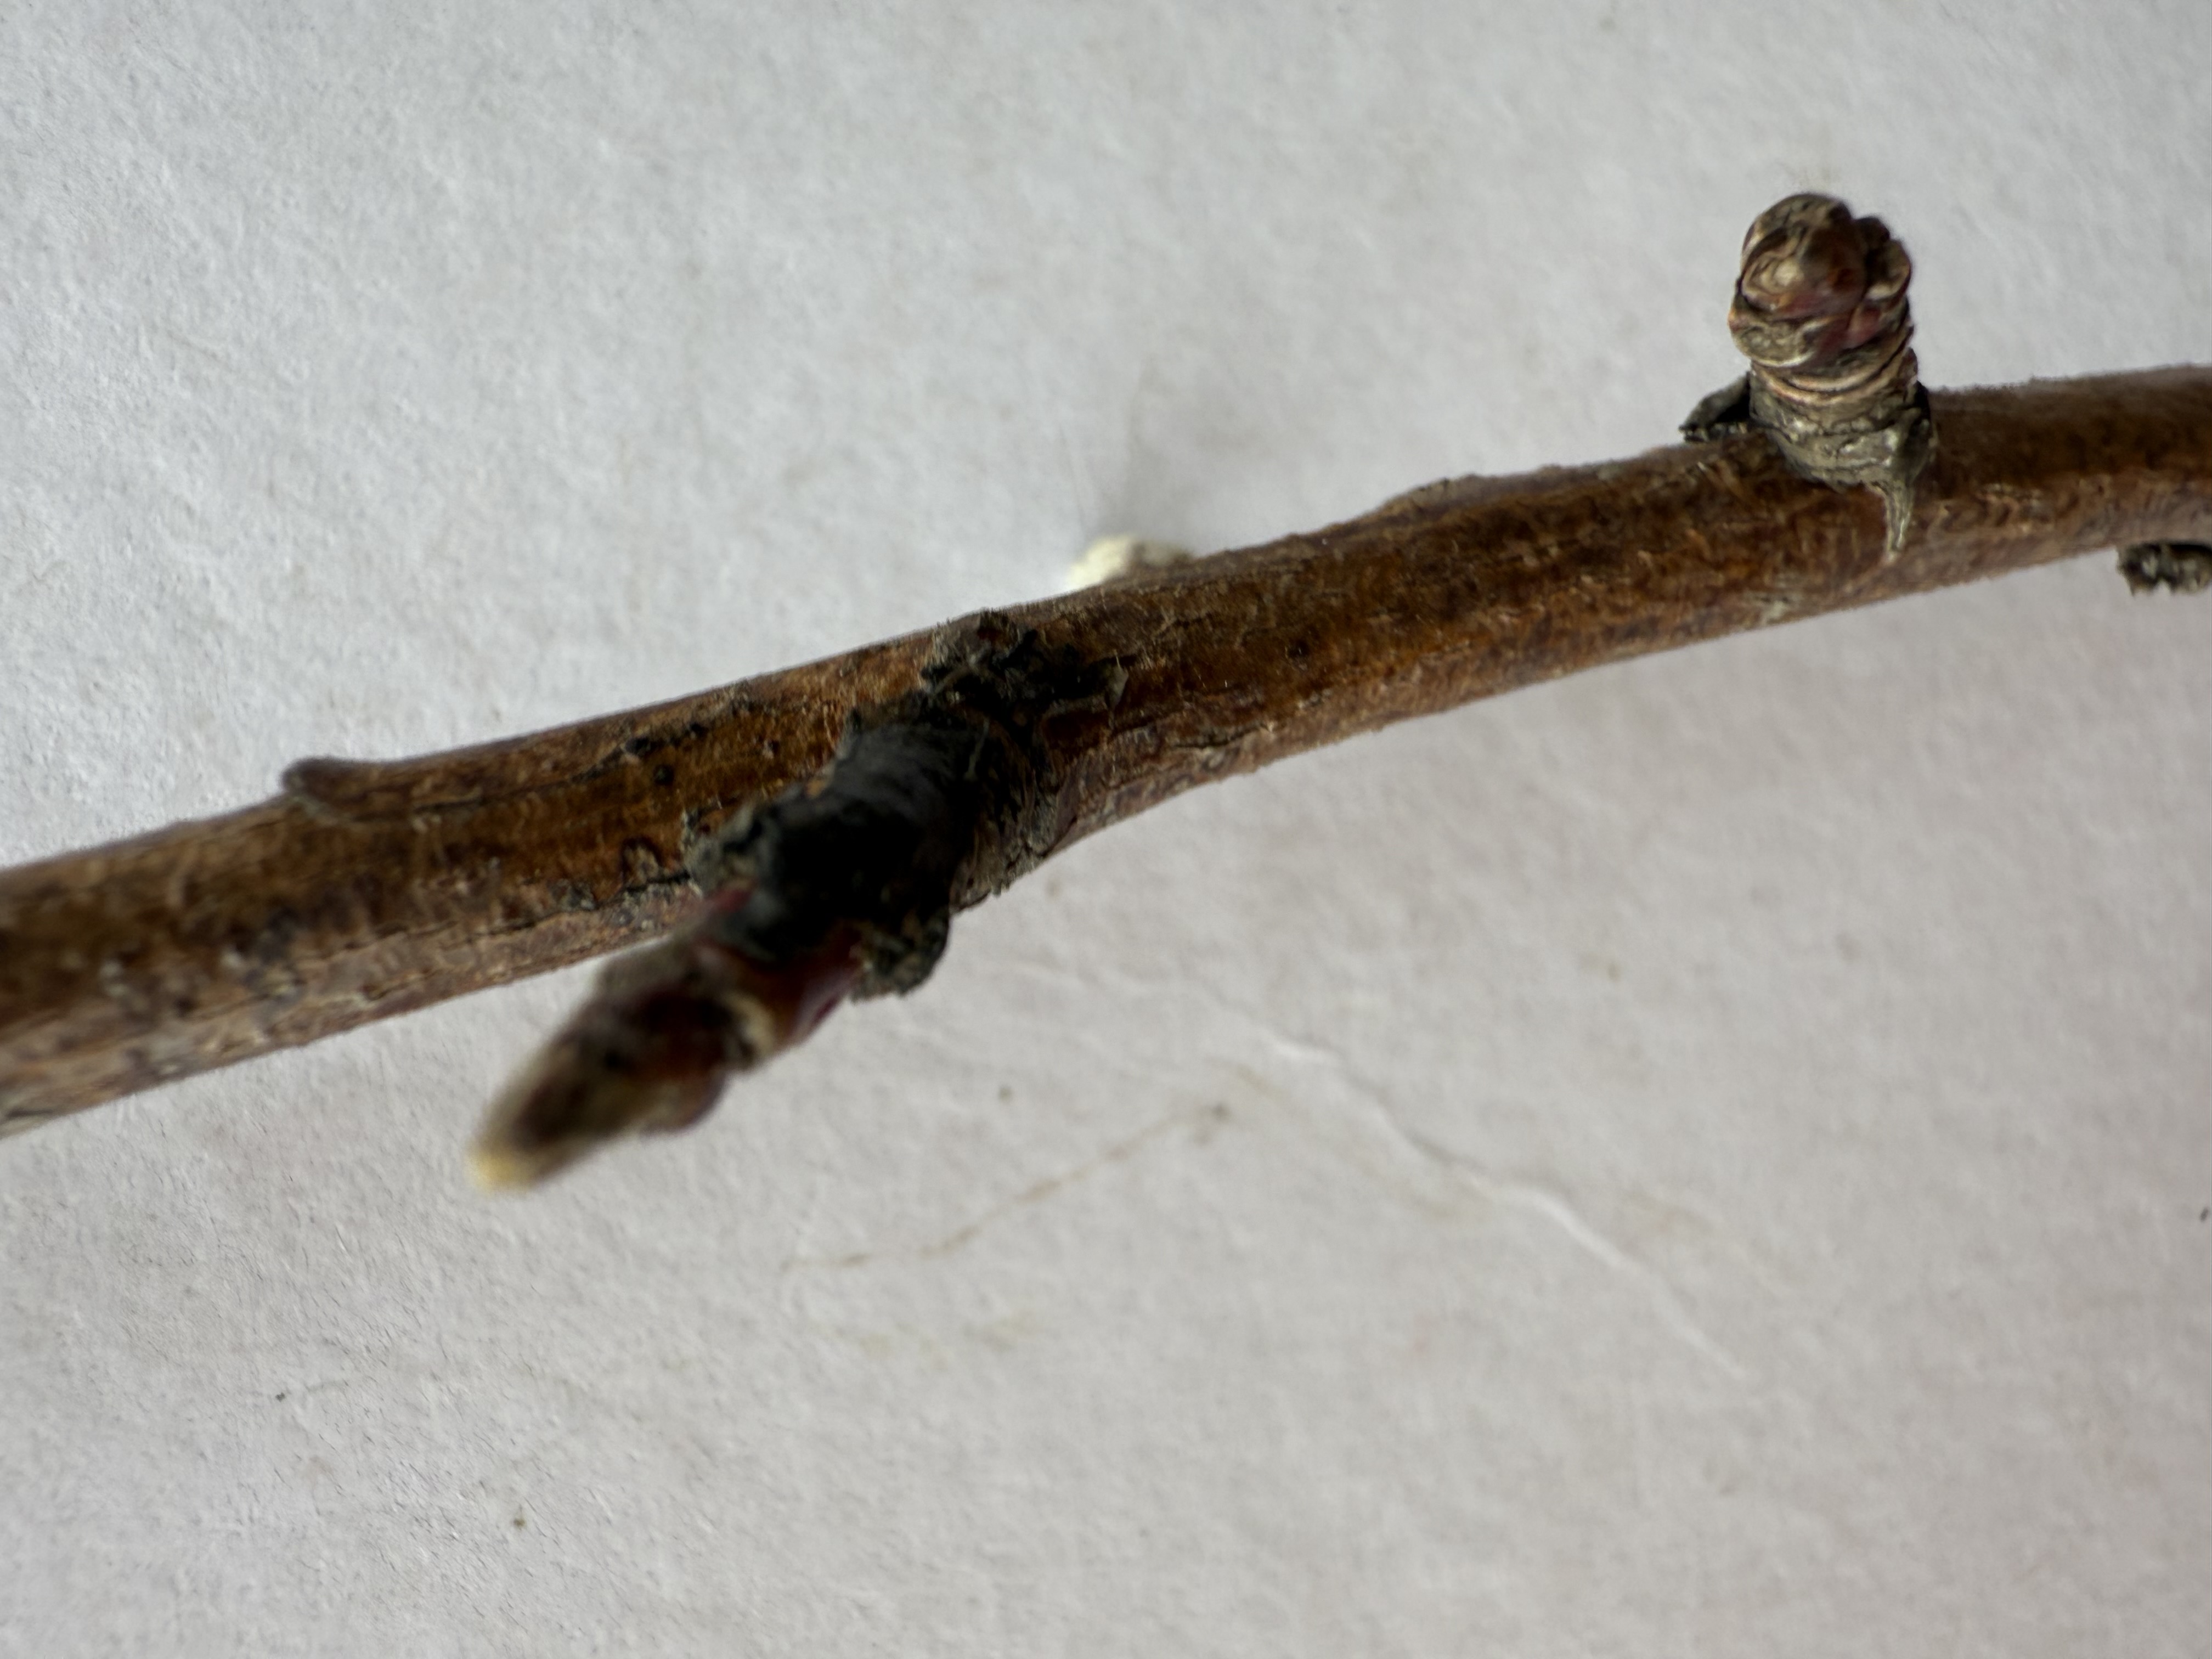
Variety: White Nectarine